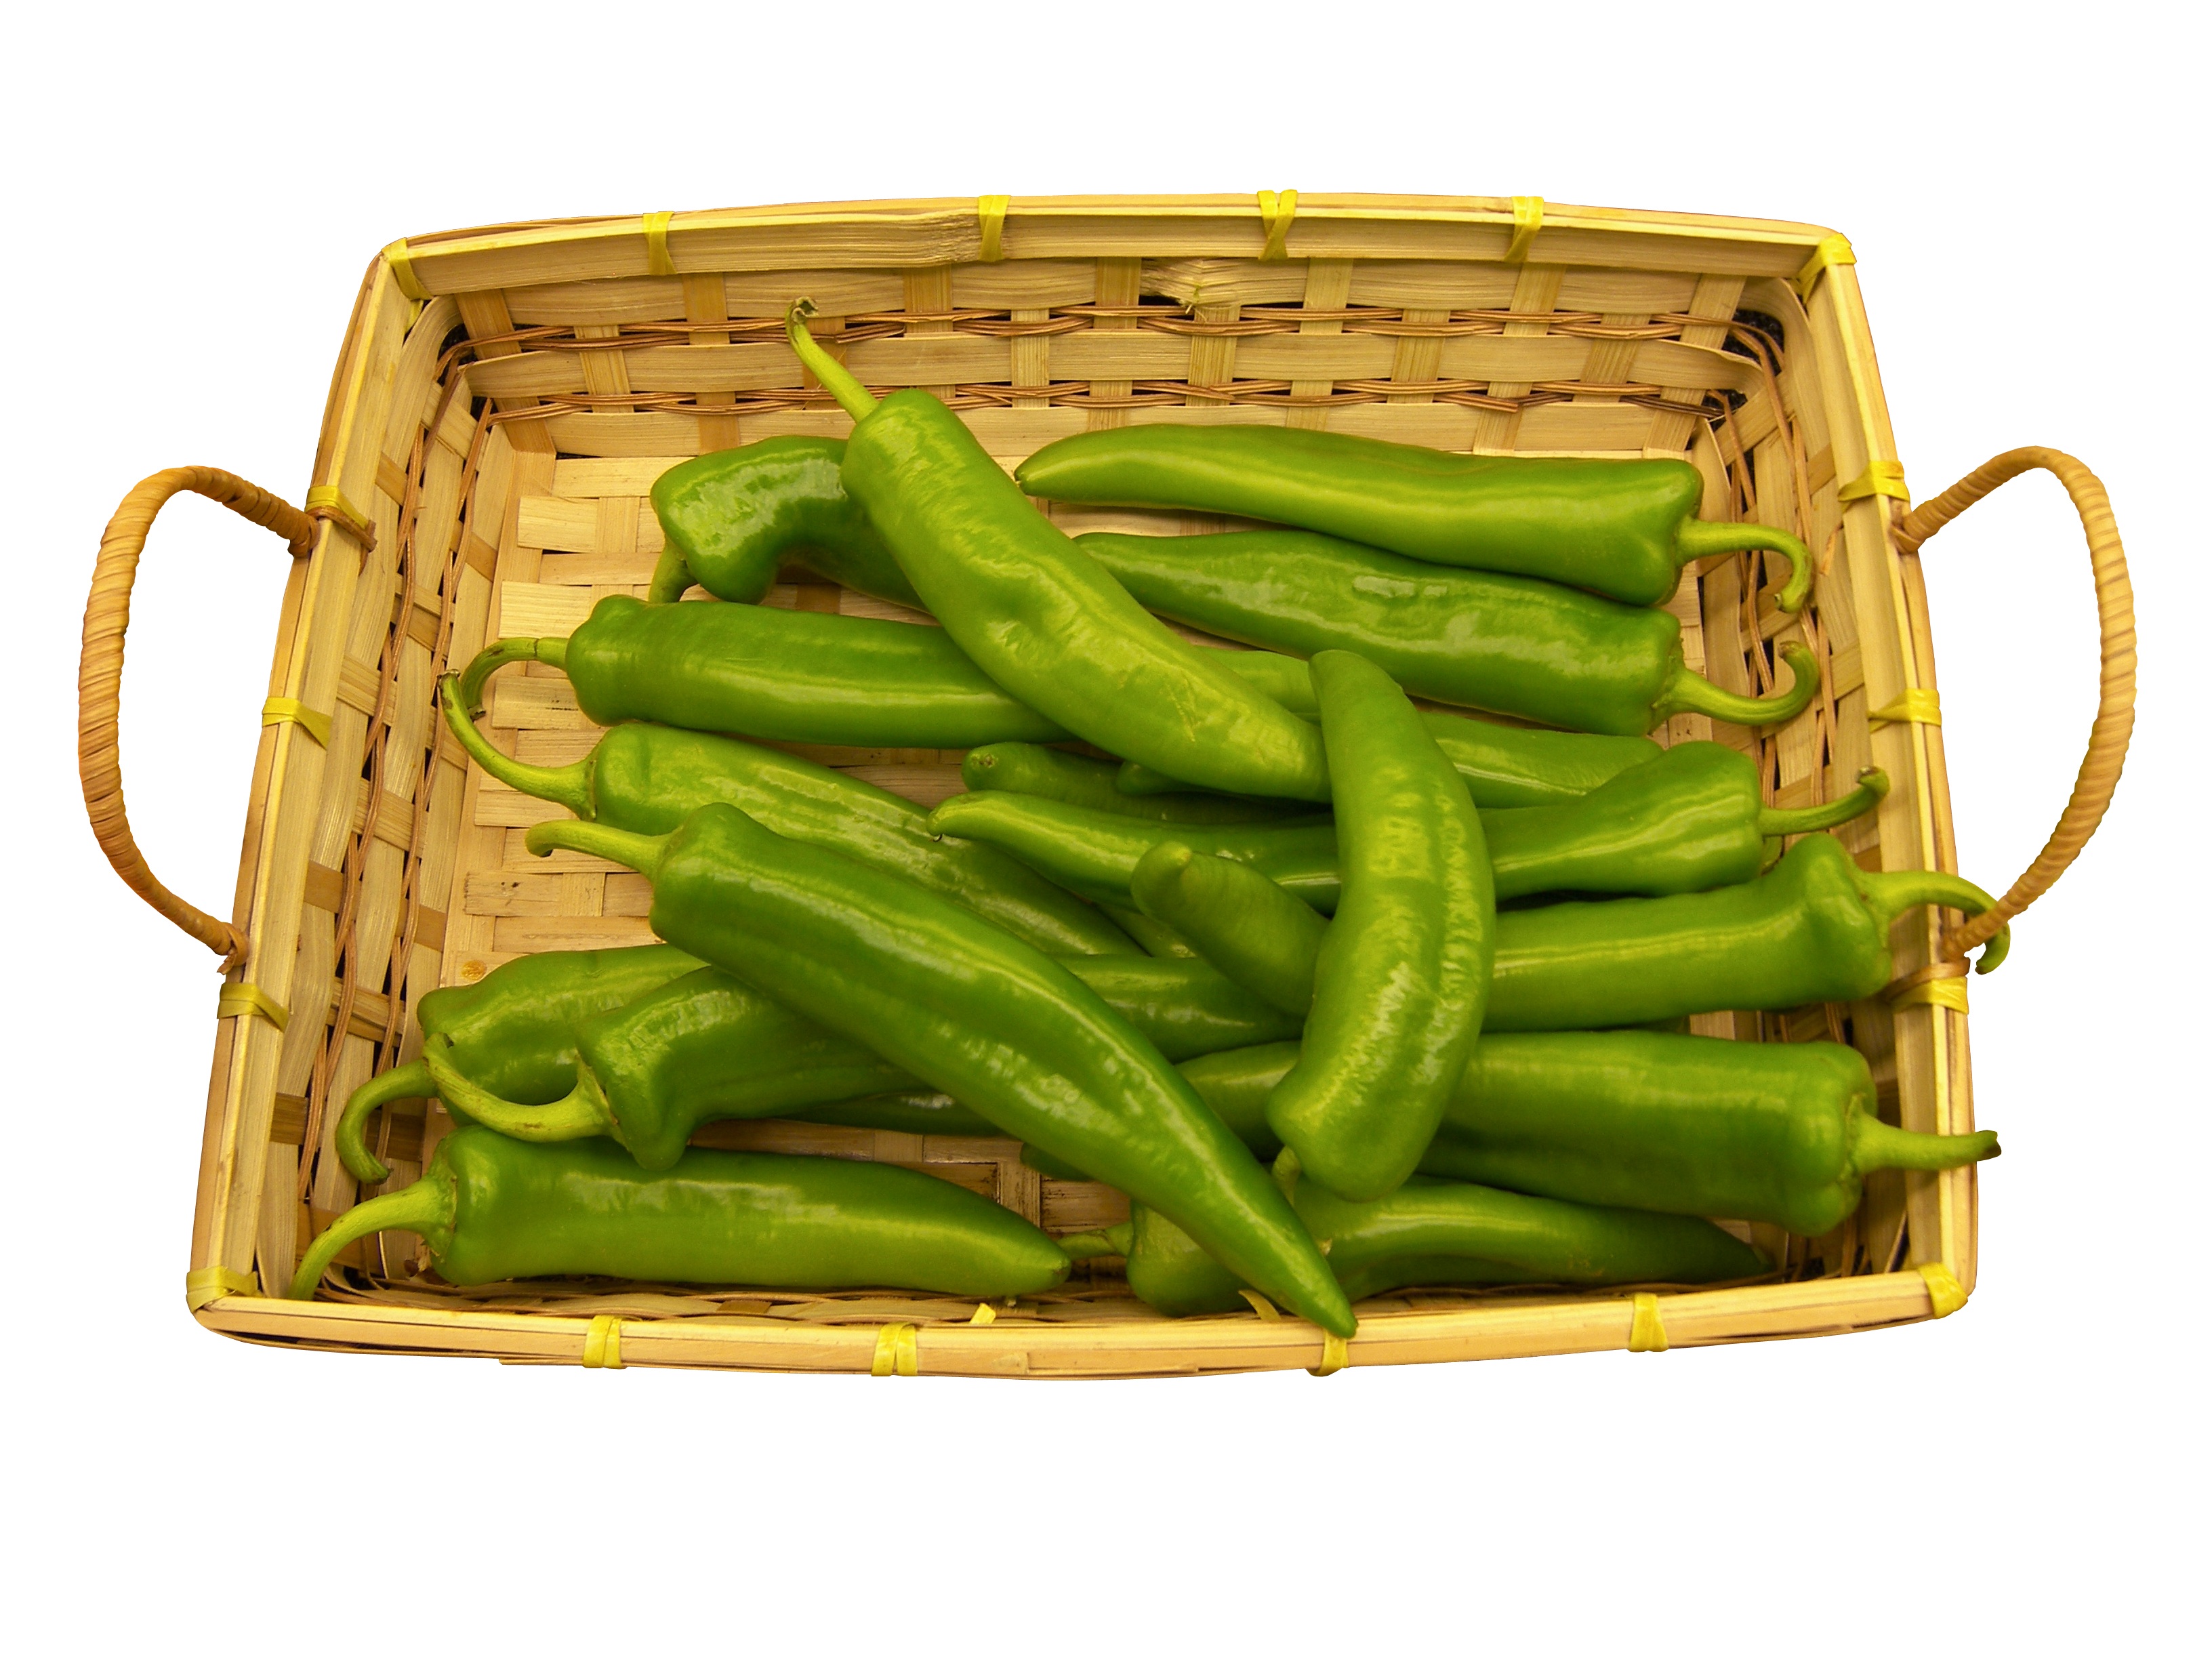
plant, food, green, produce, vegetable, basket, healthy, peppers, veggies, organic, flowering plant, chili peppers, land plant, serrano pepper